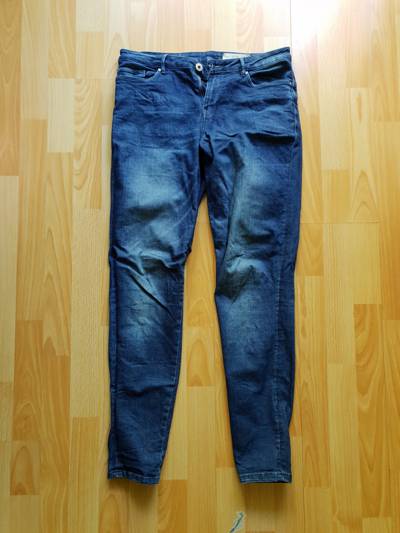
Waste category: clothes